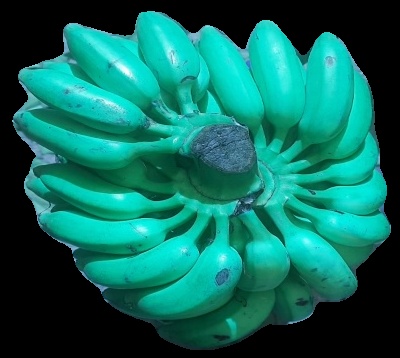
Variety: elakki-bale
Grade: grade1